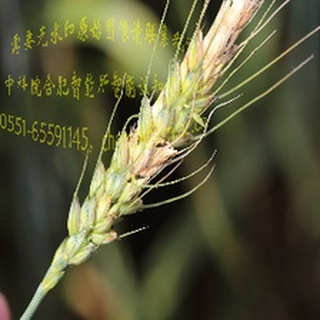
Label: wheat_fusarium_head_blight